Mawdesley

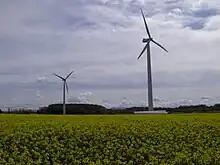
Mawdesley Moss Wind Farm

The name Mawdesley is thought to have originated in the reign of Edward I (1272–1308). The suffix -"ley" describes a field, meadow or clearing. Records show that a manor existed in 1250 AD on the site of the present Mawdesley Hall.